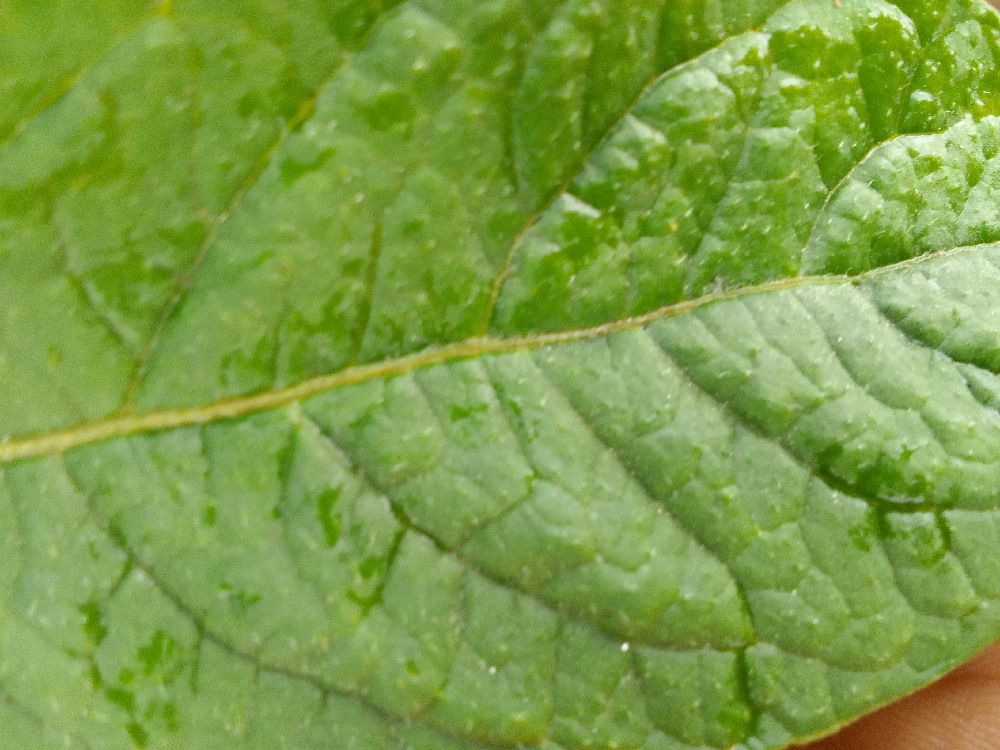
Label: Healthy